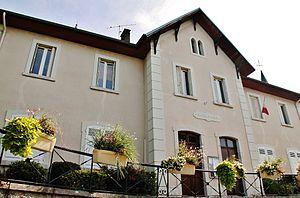
La Mairie
Francin est une ancienne commune française située dans le département de la Savoie, en région Auvergne-Rhône-Alpes.